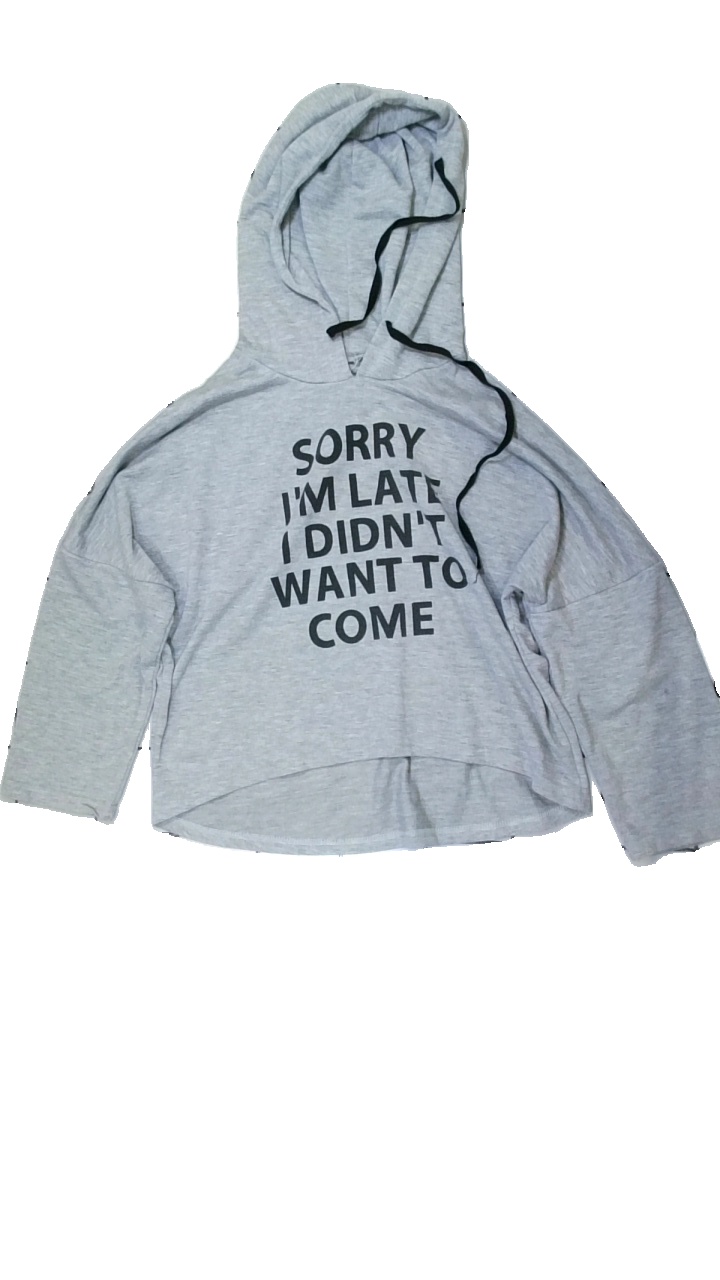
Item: Hoodie (Ladies)
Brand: Missing
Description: grå hoodie med text fram, lätt nopprig
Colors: Grey, Black
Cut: Regular
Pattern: Other
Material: ?
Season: All
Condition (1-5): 4
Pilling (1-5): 4
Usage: Export
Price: <50